Grażyna Szmacińska

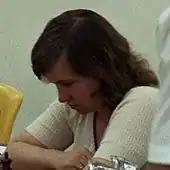
Szmacińska in Chess Olympiad (Dubai, 1986)

In 1970 and 1971, Szmacińska twice won the Polish Junior Chess Championships. Since the early 1970s to the late 1980s, she was one of the leading Polish women chess player. From 1975 to 1989, Szmacinska played 15 times in the Polish Women's Chess Championship's finals and won eight medals: six gold (1975, 1976, 1981, 1983, 1986, 1988) and two silver (1977, 1979).